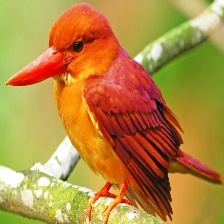
Species: RUDY KINGFISHER
Scientific name: HALCYON COROMANDA